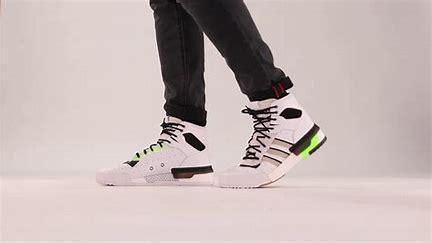
Brand: adidas
Model: originals Adidas Originals Rivalry Rm